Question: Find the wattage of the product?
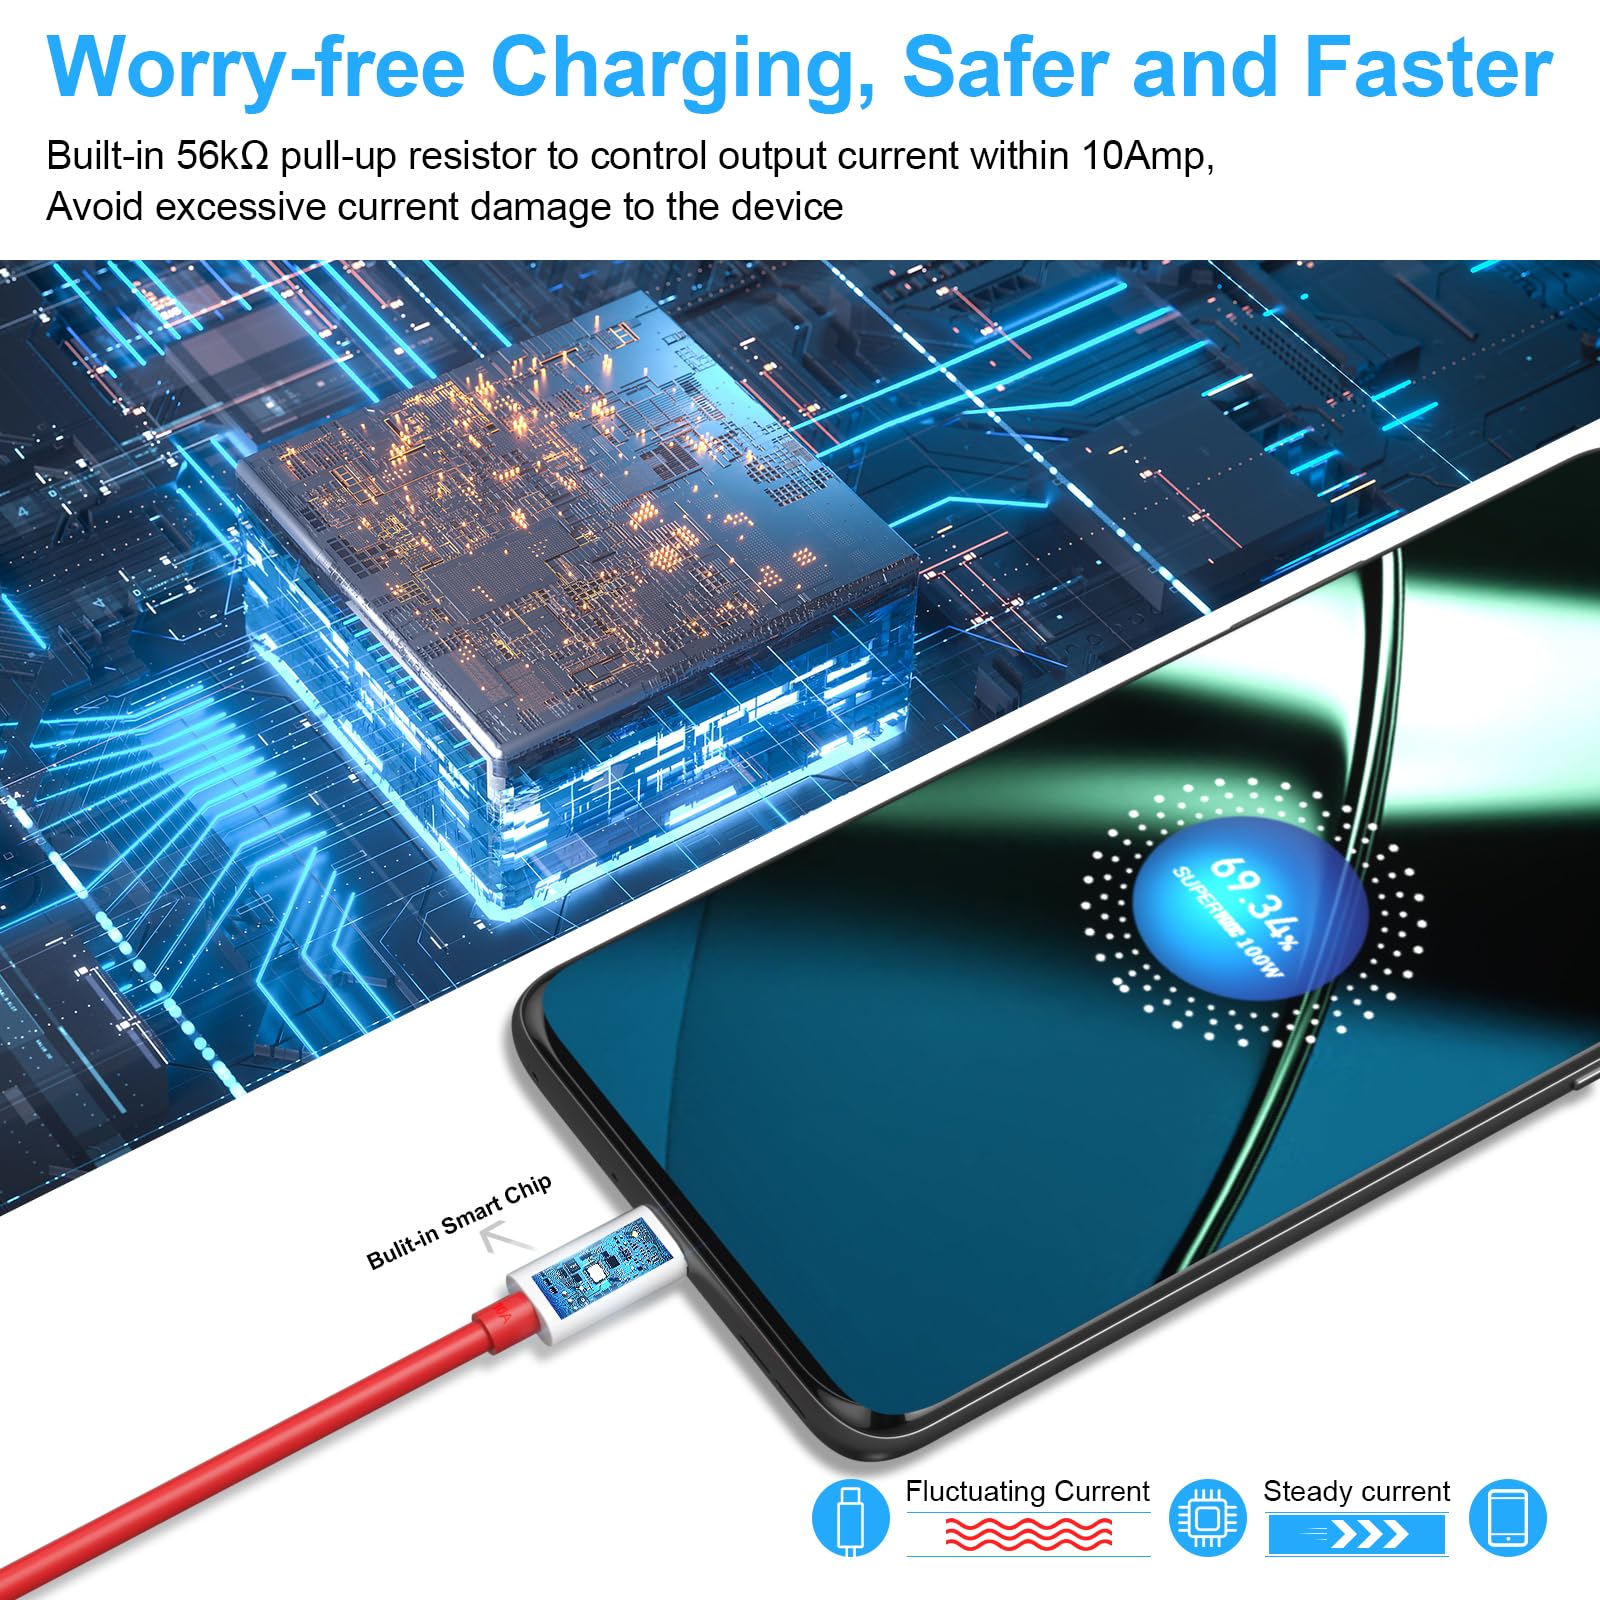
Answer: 100.0 watt